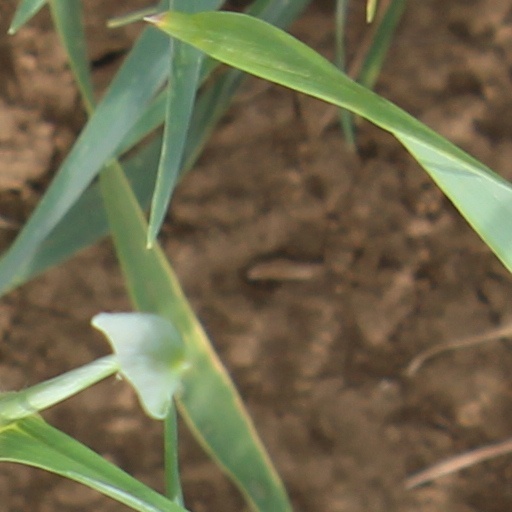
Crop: wheat